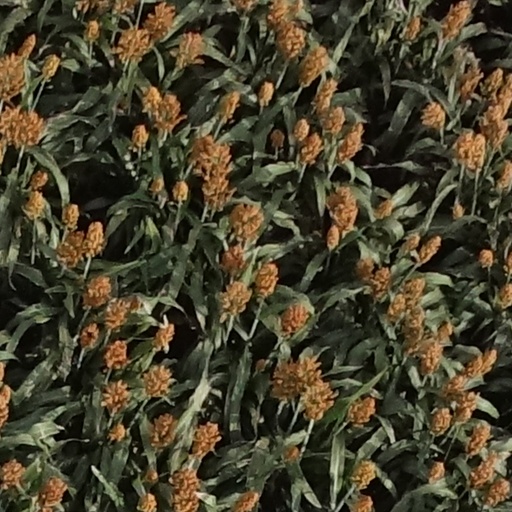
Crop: sorghum